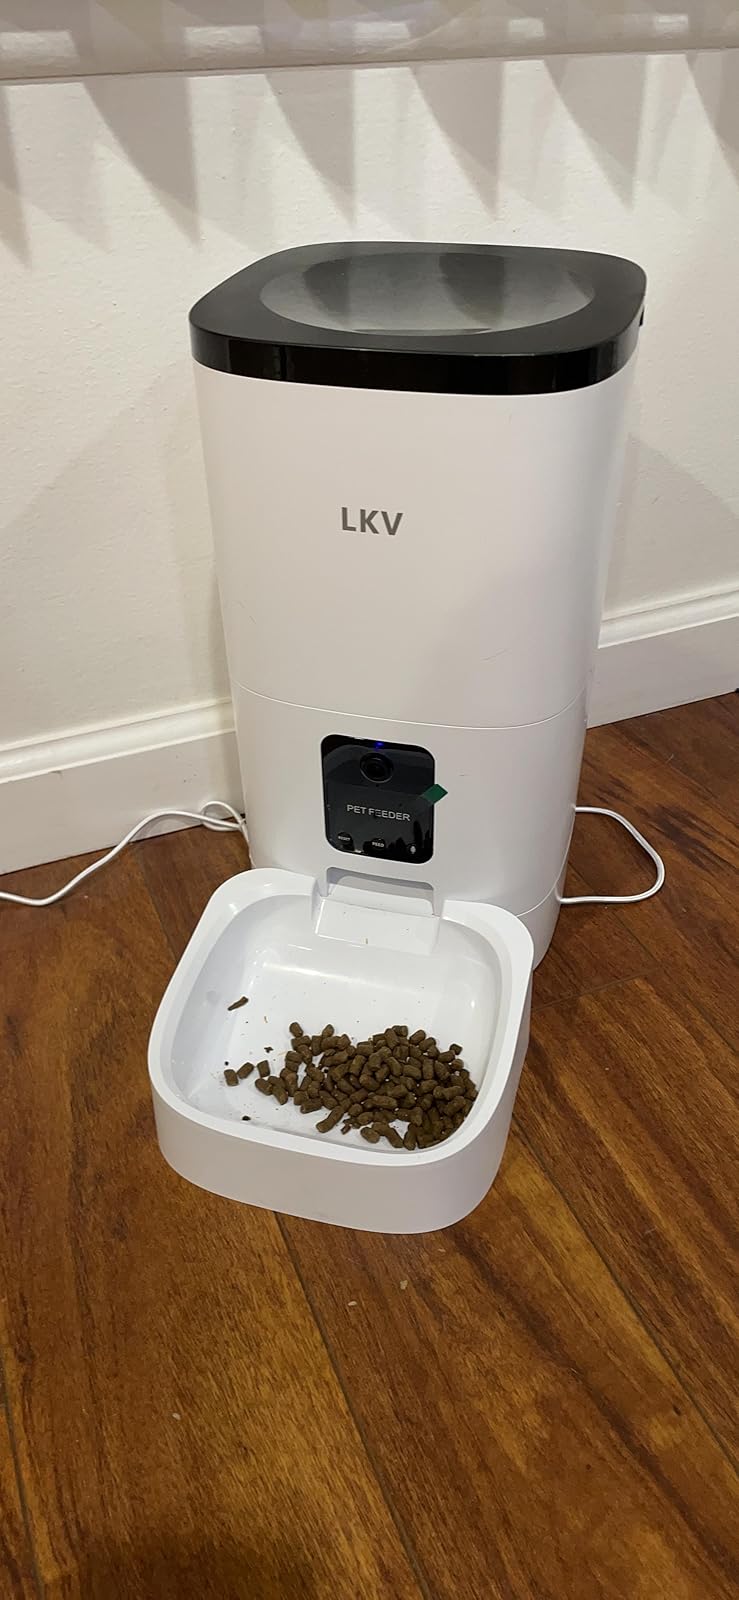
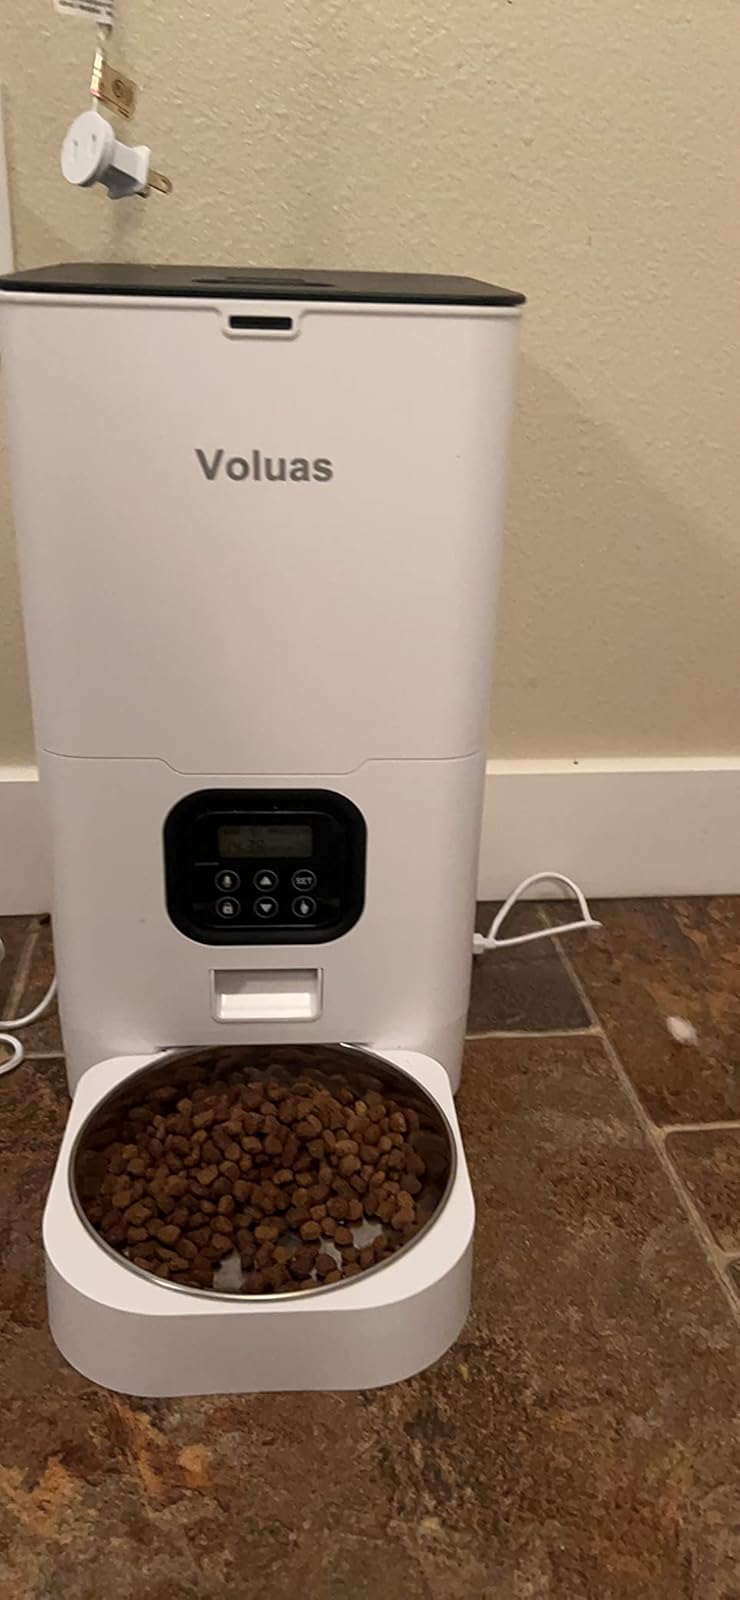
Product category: items_feeder
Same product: no